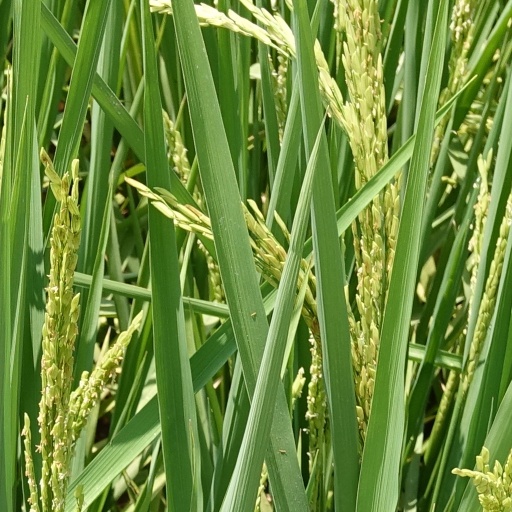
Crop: rice